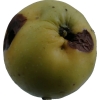
Label: Apple 13